Peter Wells (athlete)

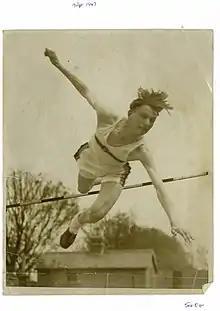
Wells, of Queen Elizabeth's School, becoming the first English schoolboy to clear

Wells first big meeting was the Public Schools’ championships of 1946 held on the University of London track at Motspur Park in Surrey, in which he came 3rd with . Queen Elizabeth's School won the Public Schools Challenge Cup.